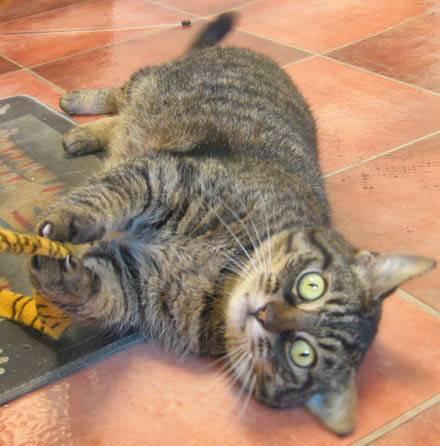
cat